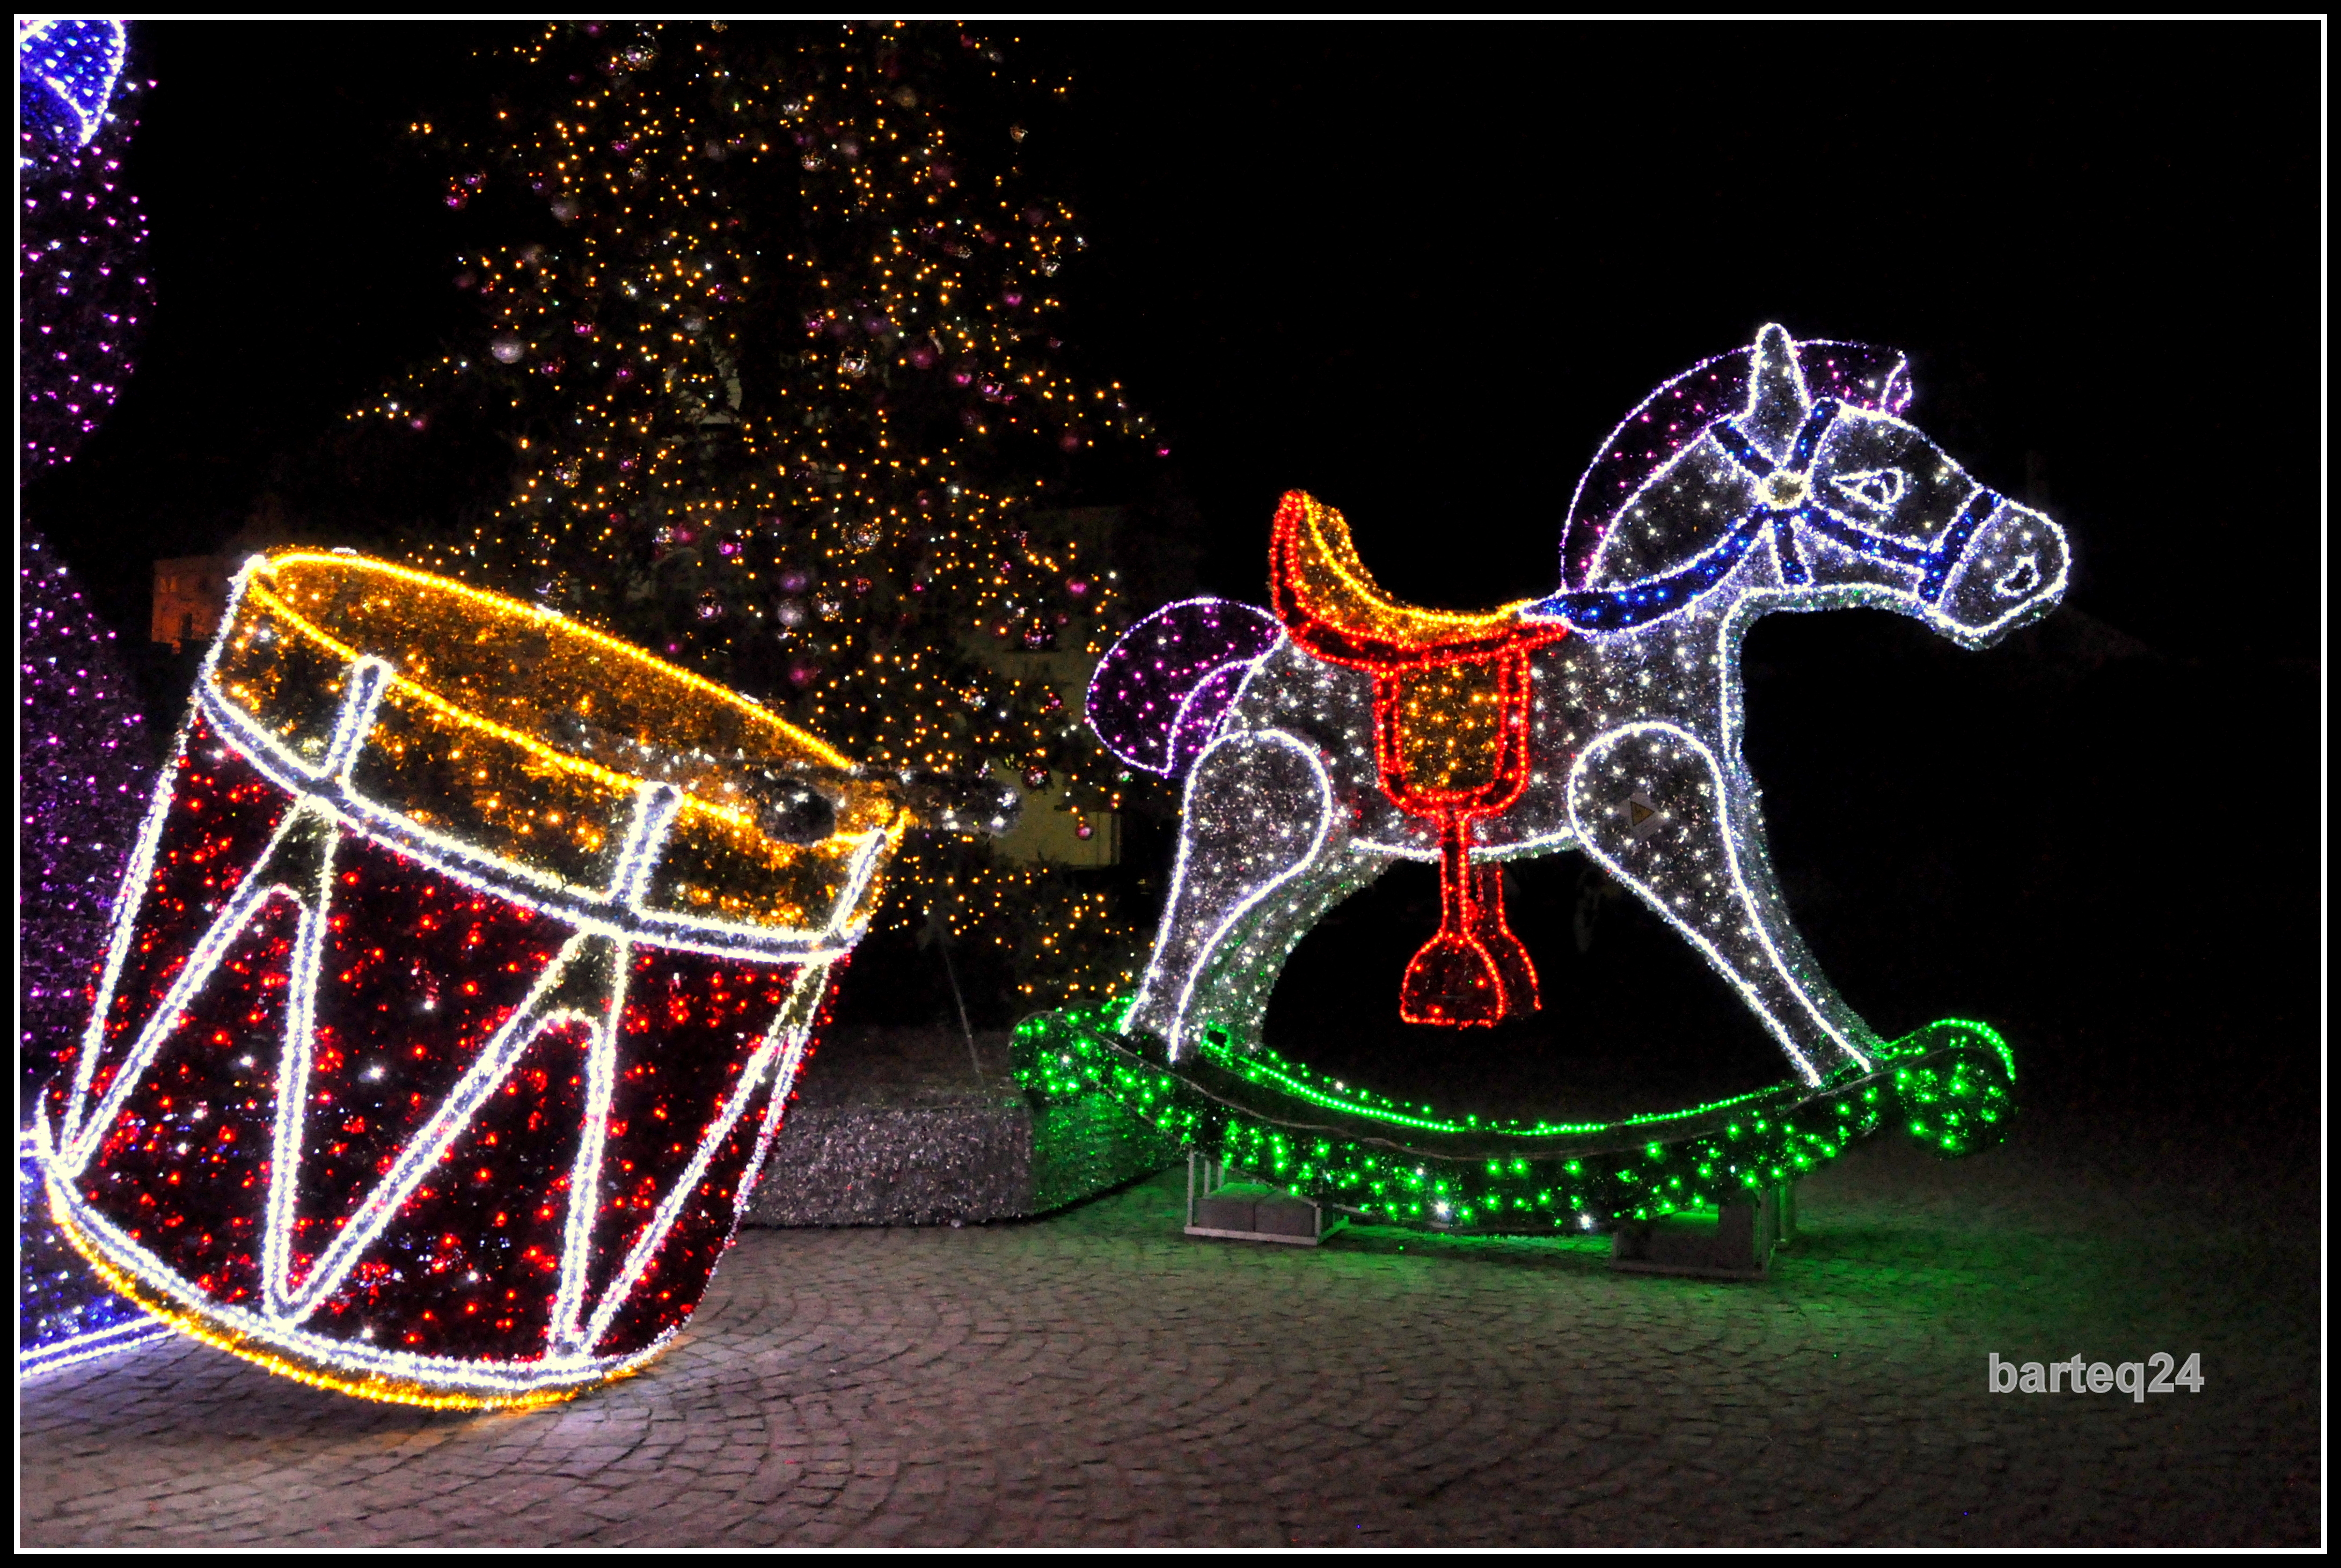
europe, christmas decoration, font, poland, europa, polska, warsaw, warszawa, mazovia, mazowsze, ryneknowegomiasta, christmas lights